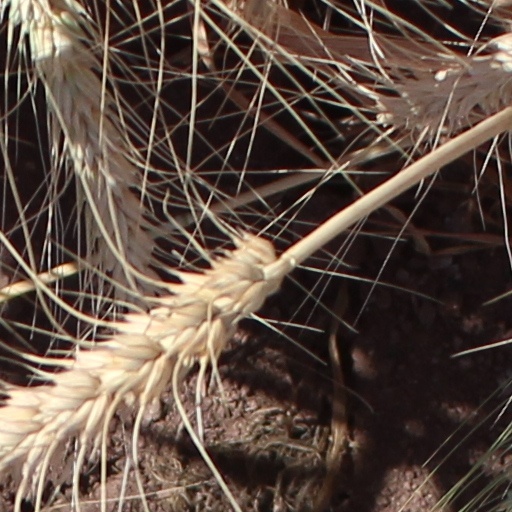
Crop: wheat